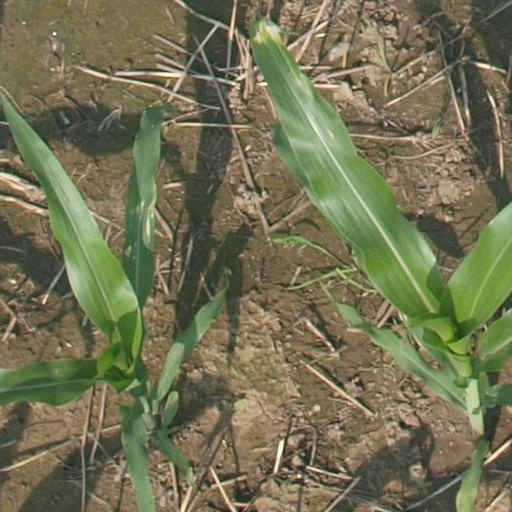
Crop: maize; corn